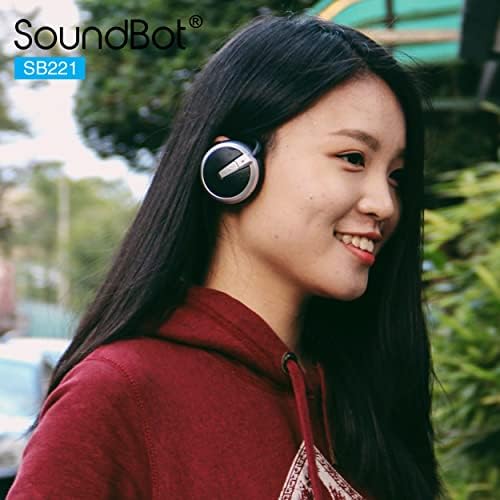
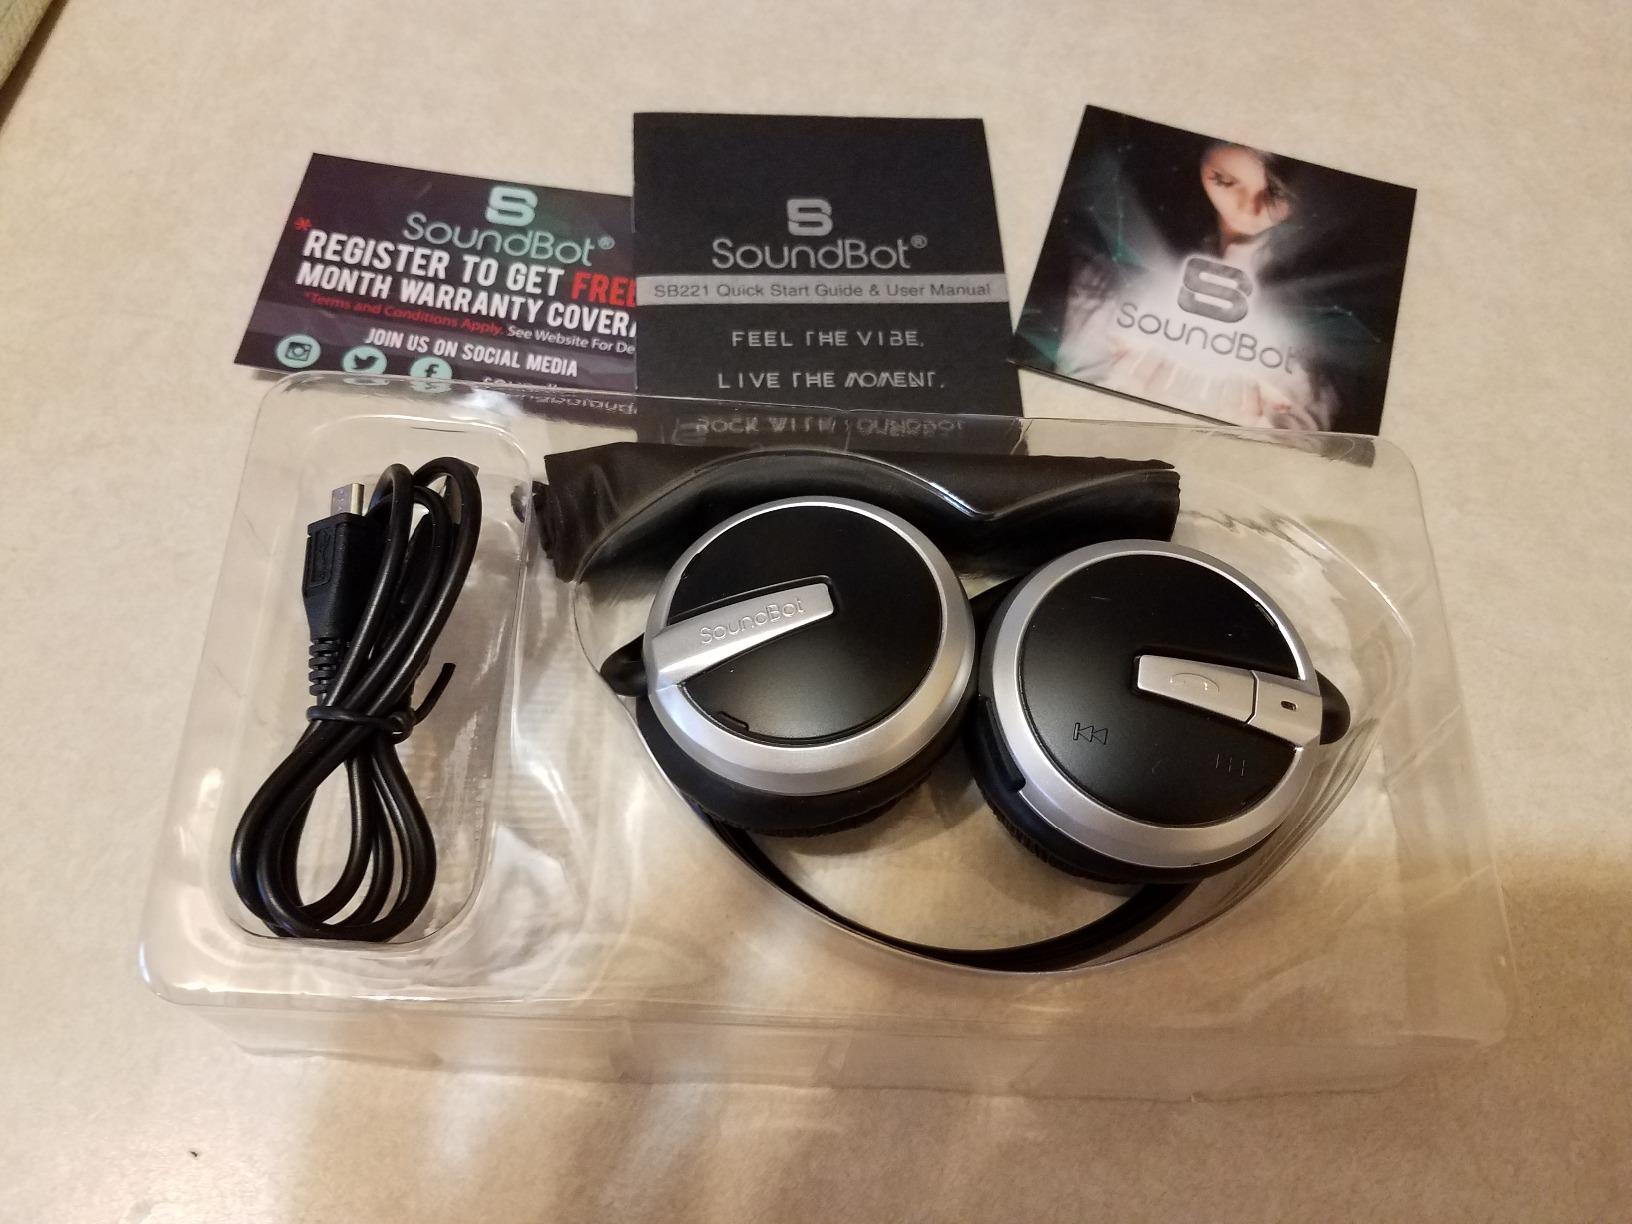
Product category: headphones
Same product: yes